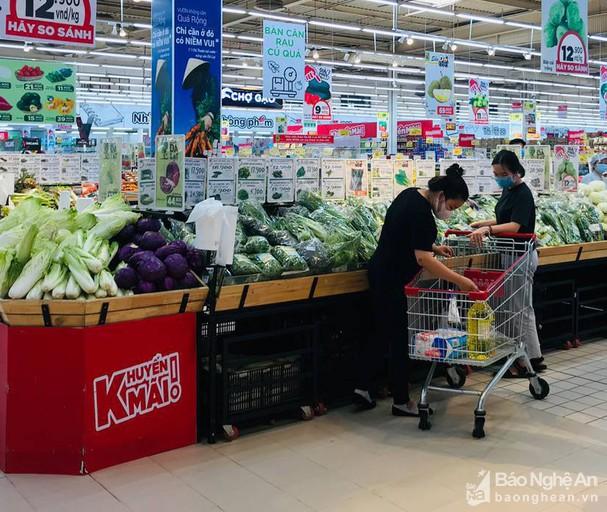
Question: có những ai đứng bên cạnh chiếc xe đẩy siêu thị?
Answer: có hai người phụ nữ đứng bên cạnh chiếc xe đẩy siêu thị